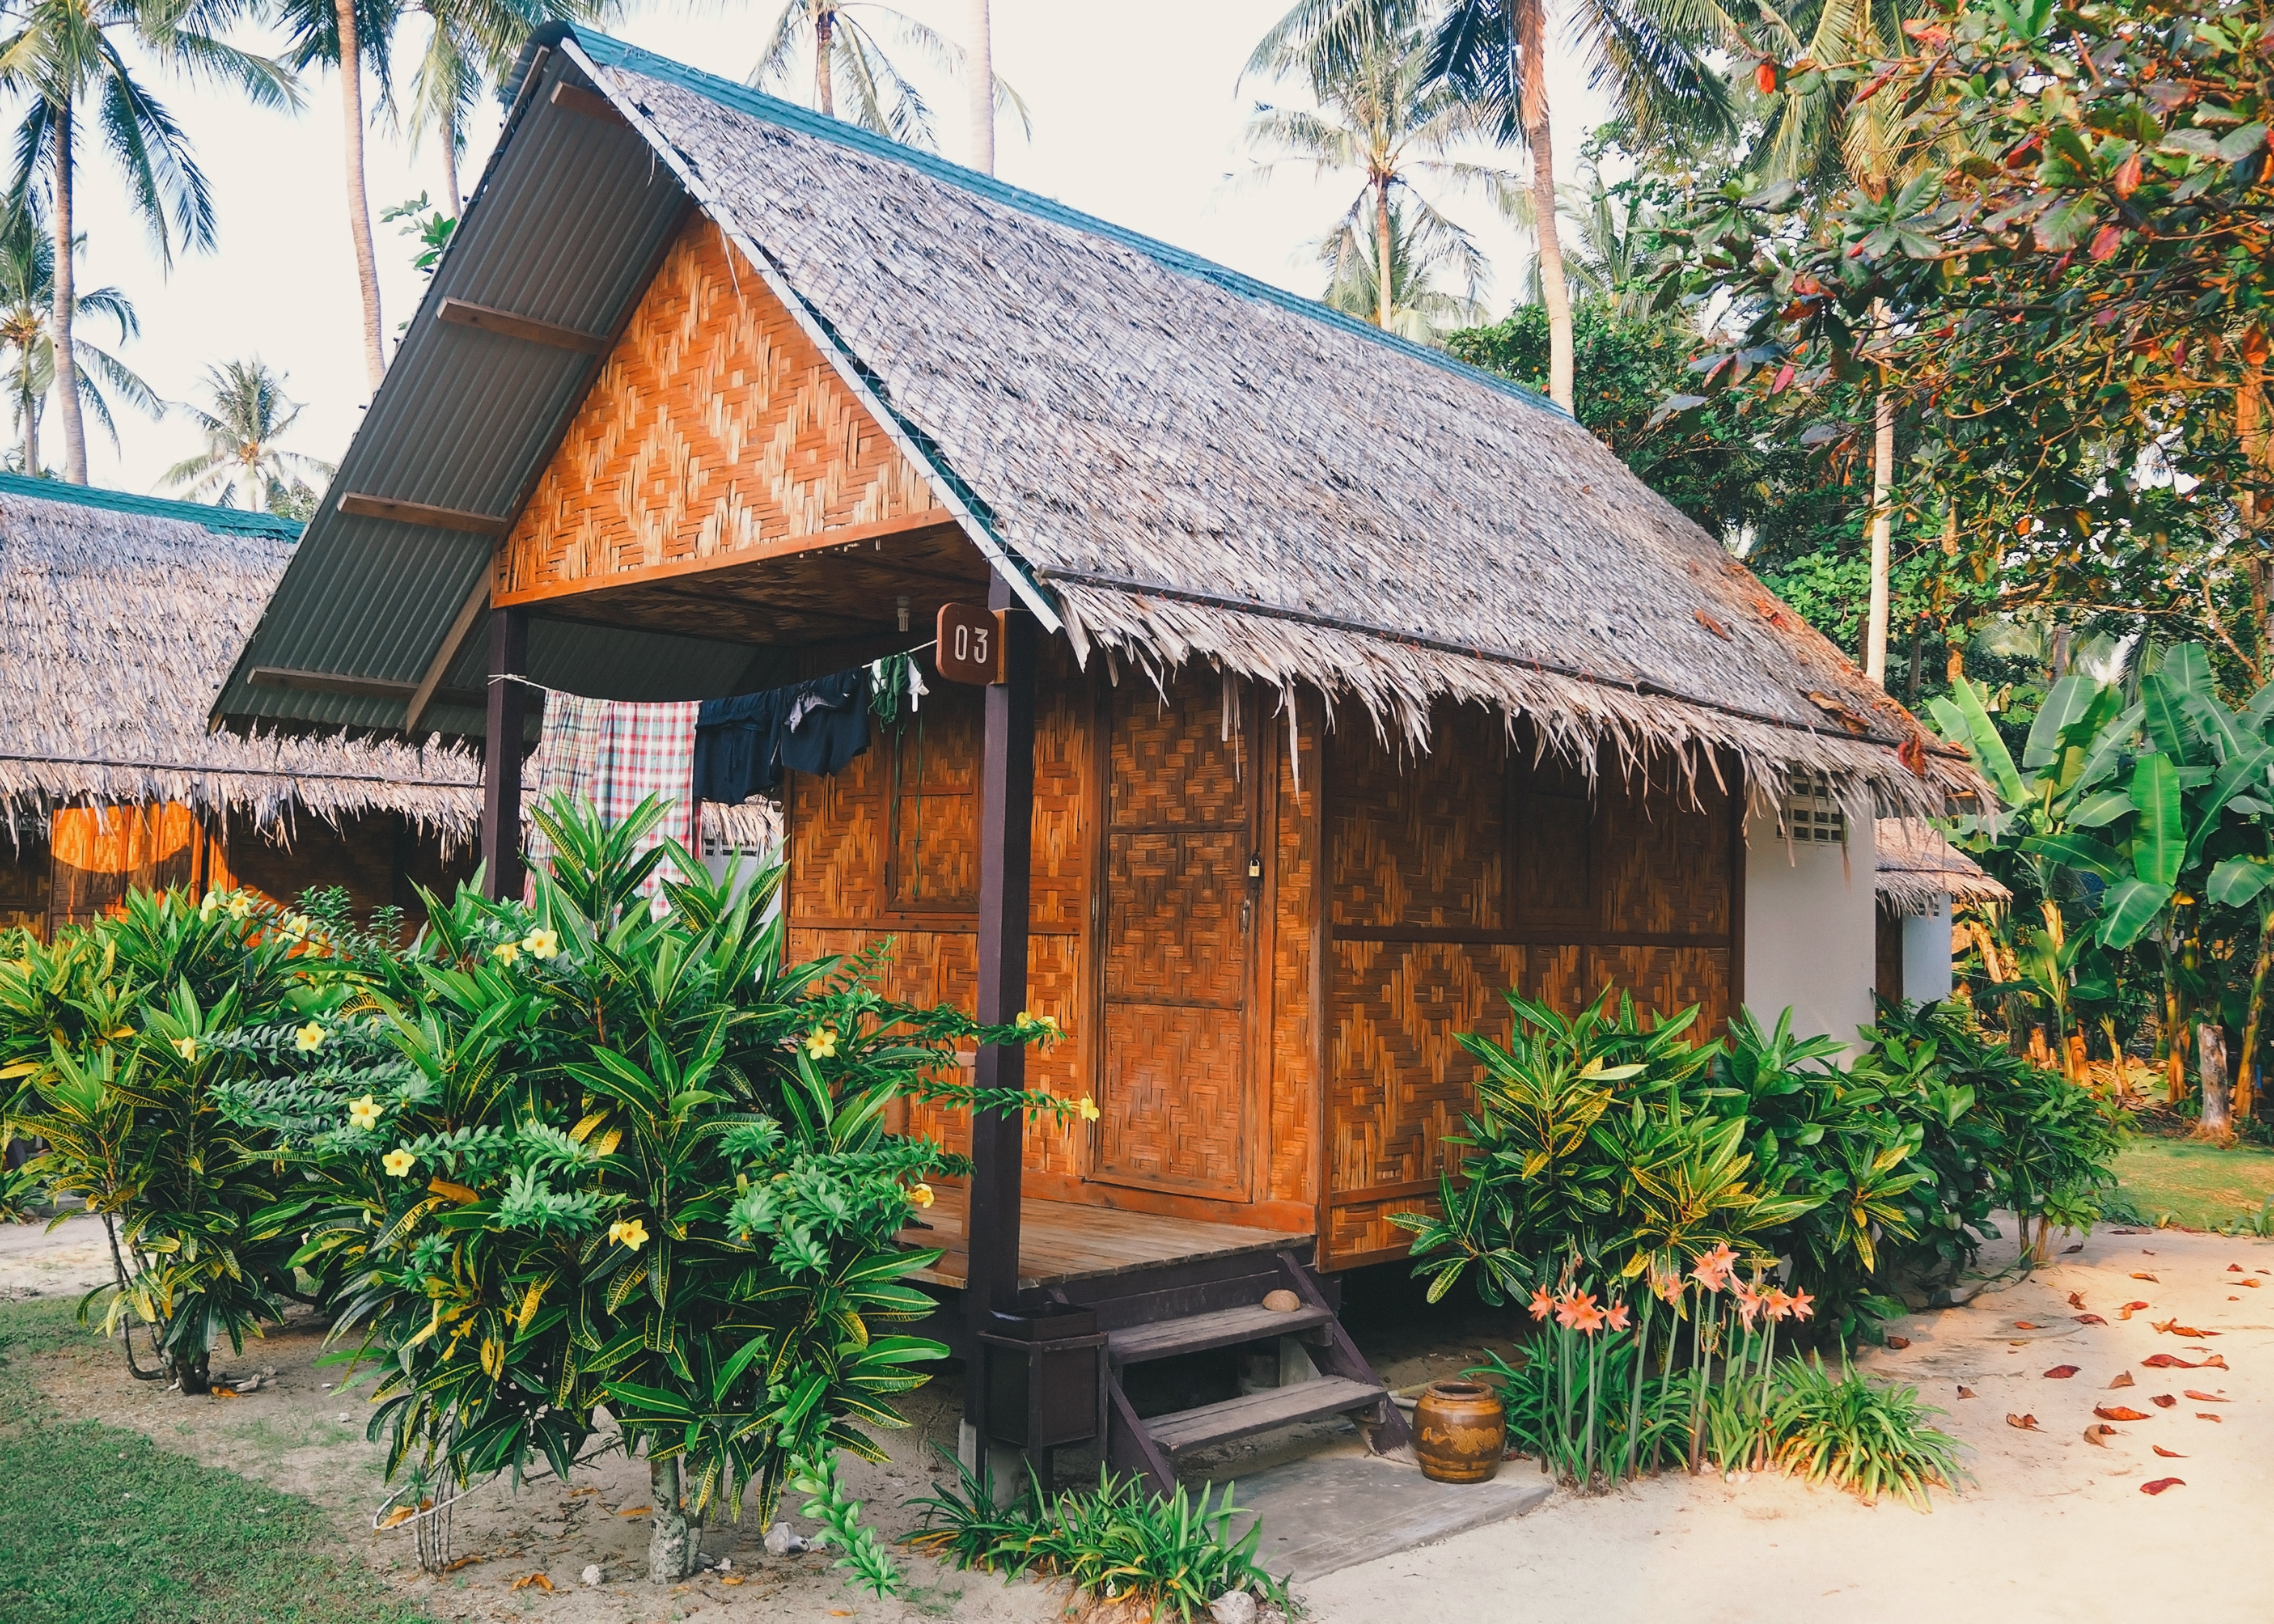
house, building, home, shed, vacation, travel, hut, village, shack, tropical, cottage, holiday, tourism, resort, estate, exotic, stay, rural area